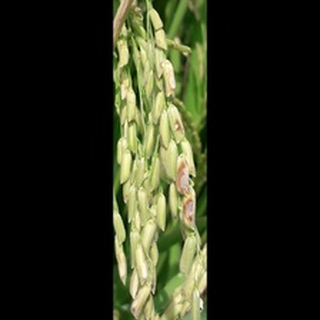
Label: diseased_rice